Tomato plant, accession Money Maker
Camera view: bottom (45 deg); turntable rotation: 300 degrees
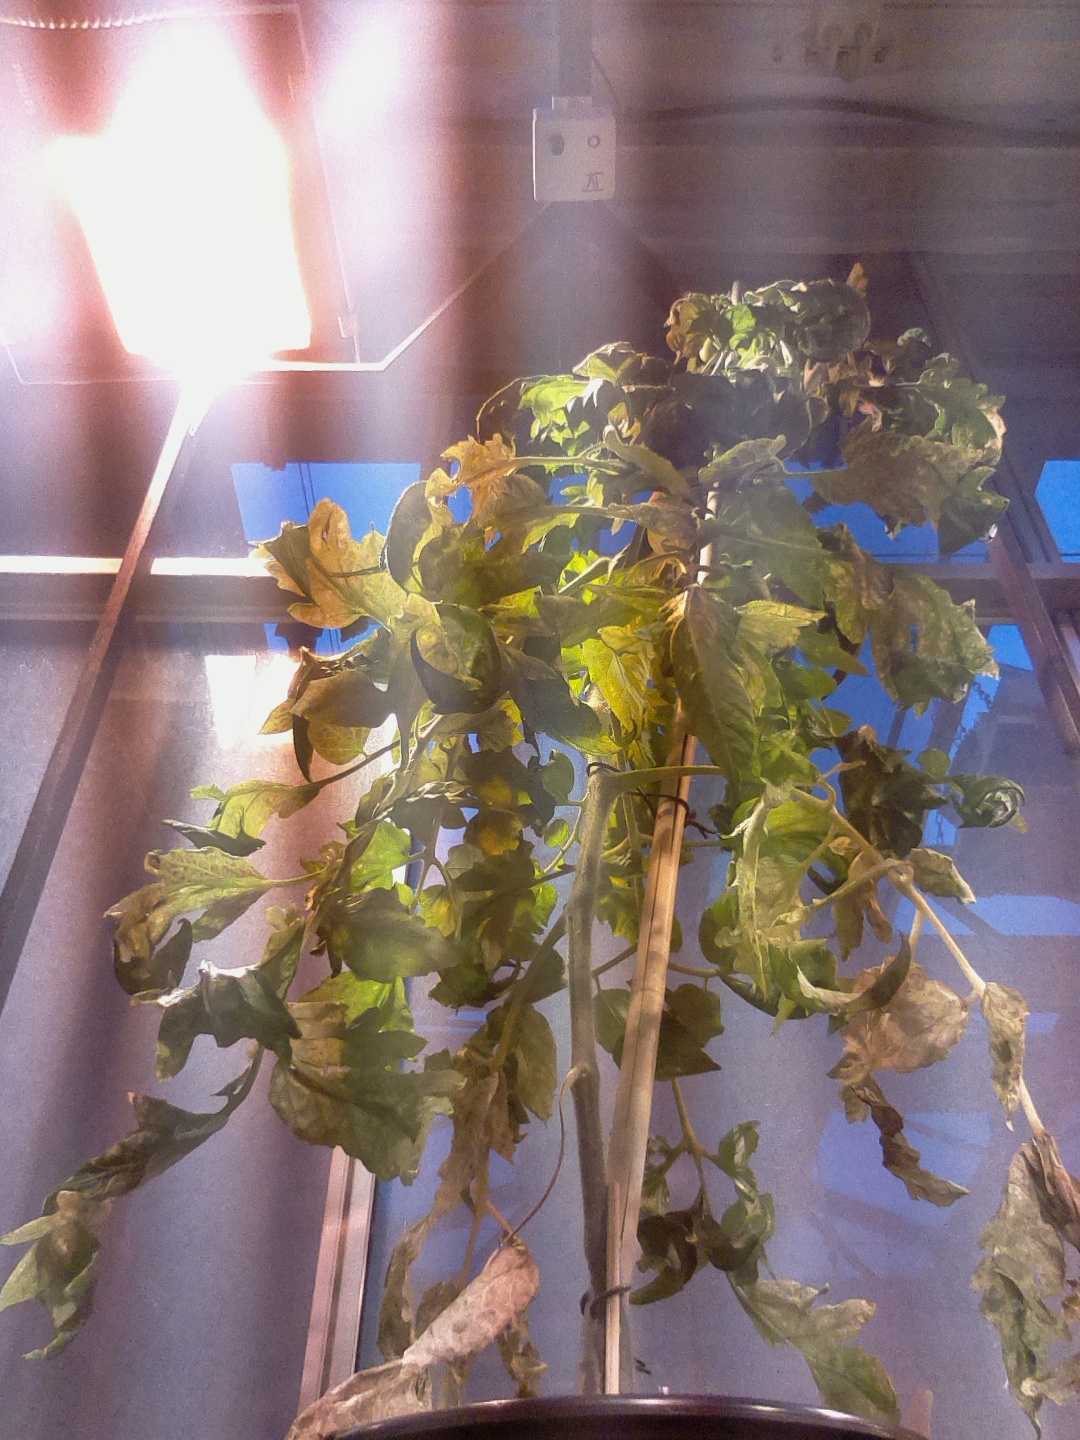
BBCH growth stage 72: 20%-30% of final fruit size